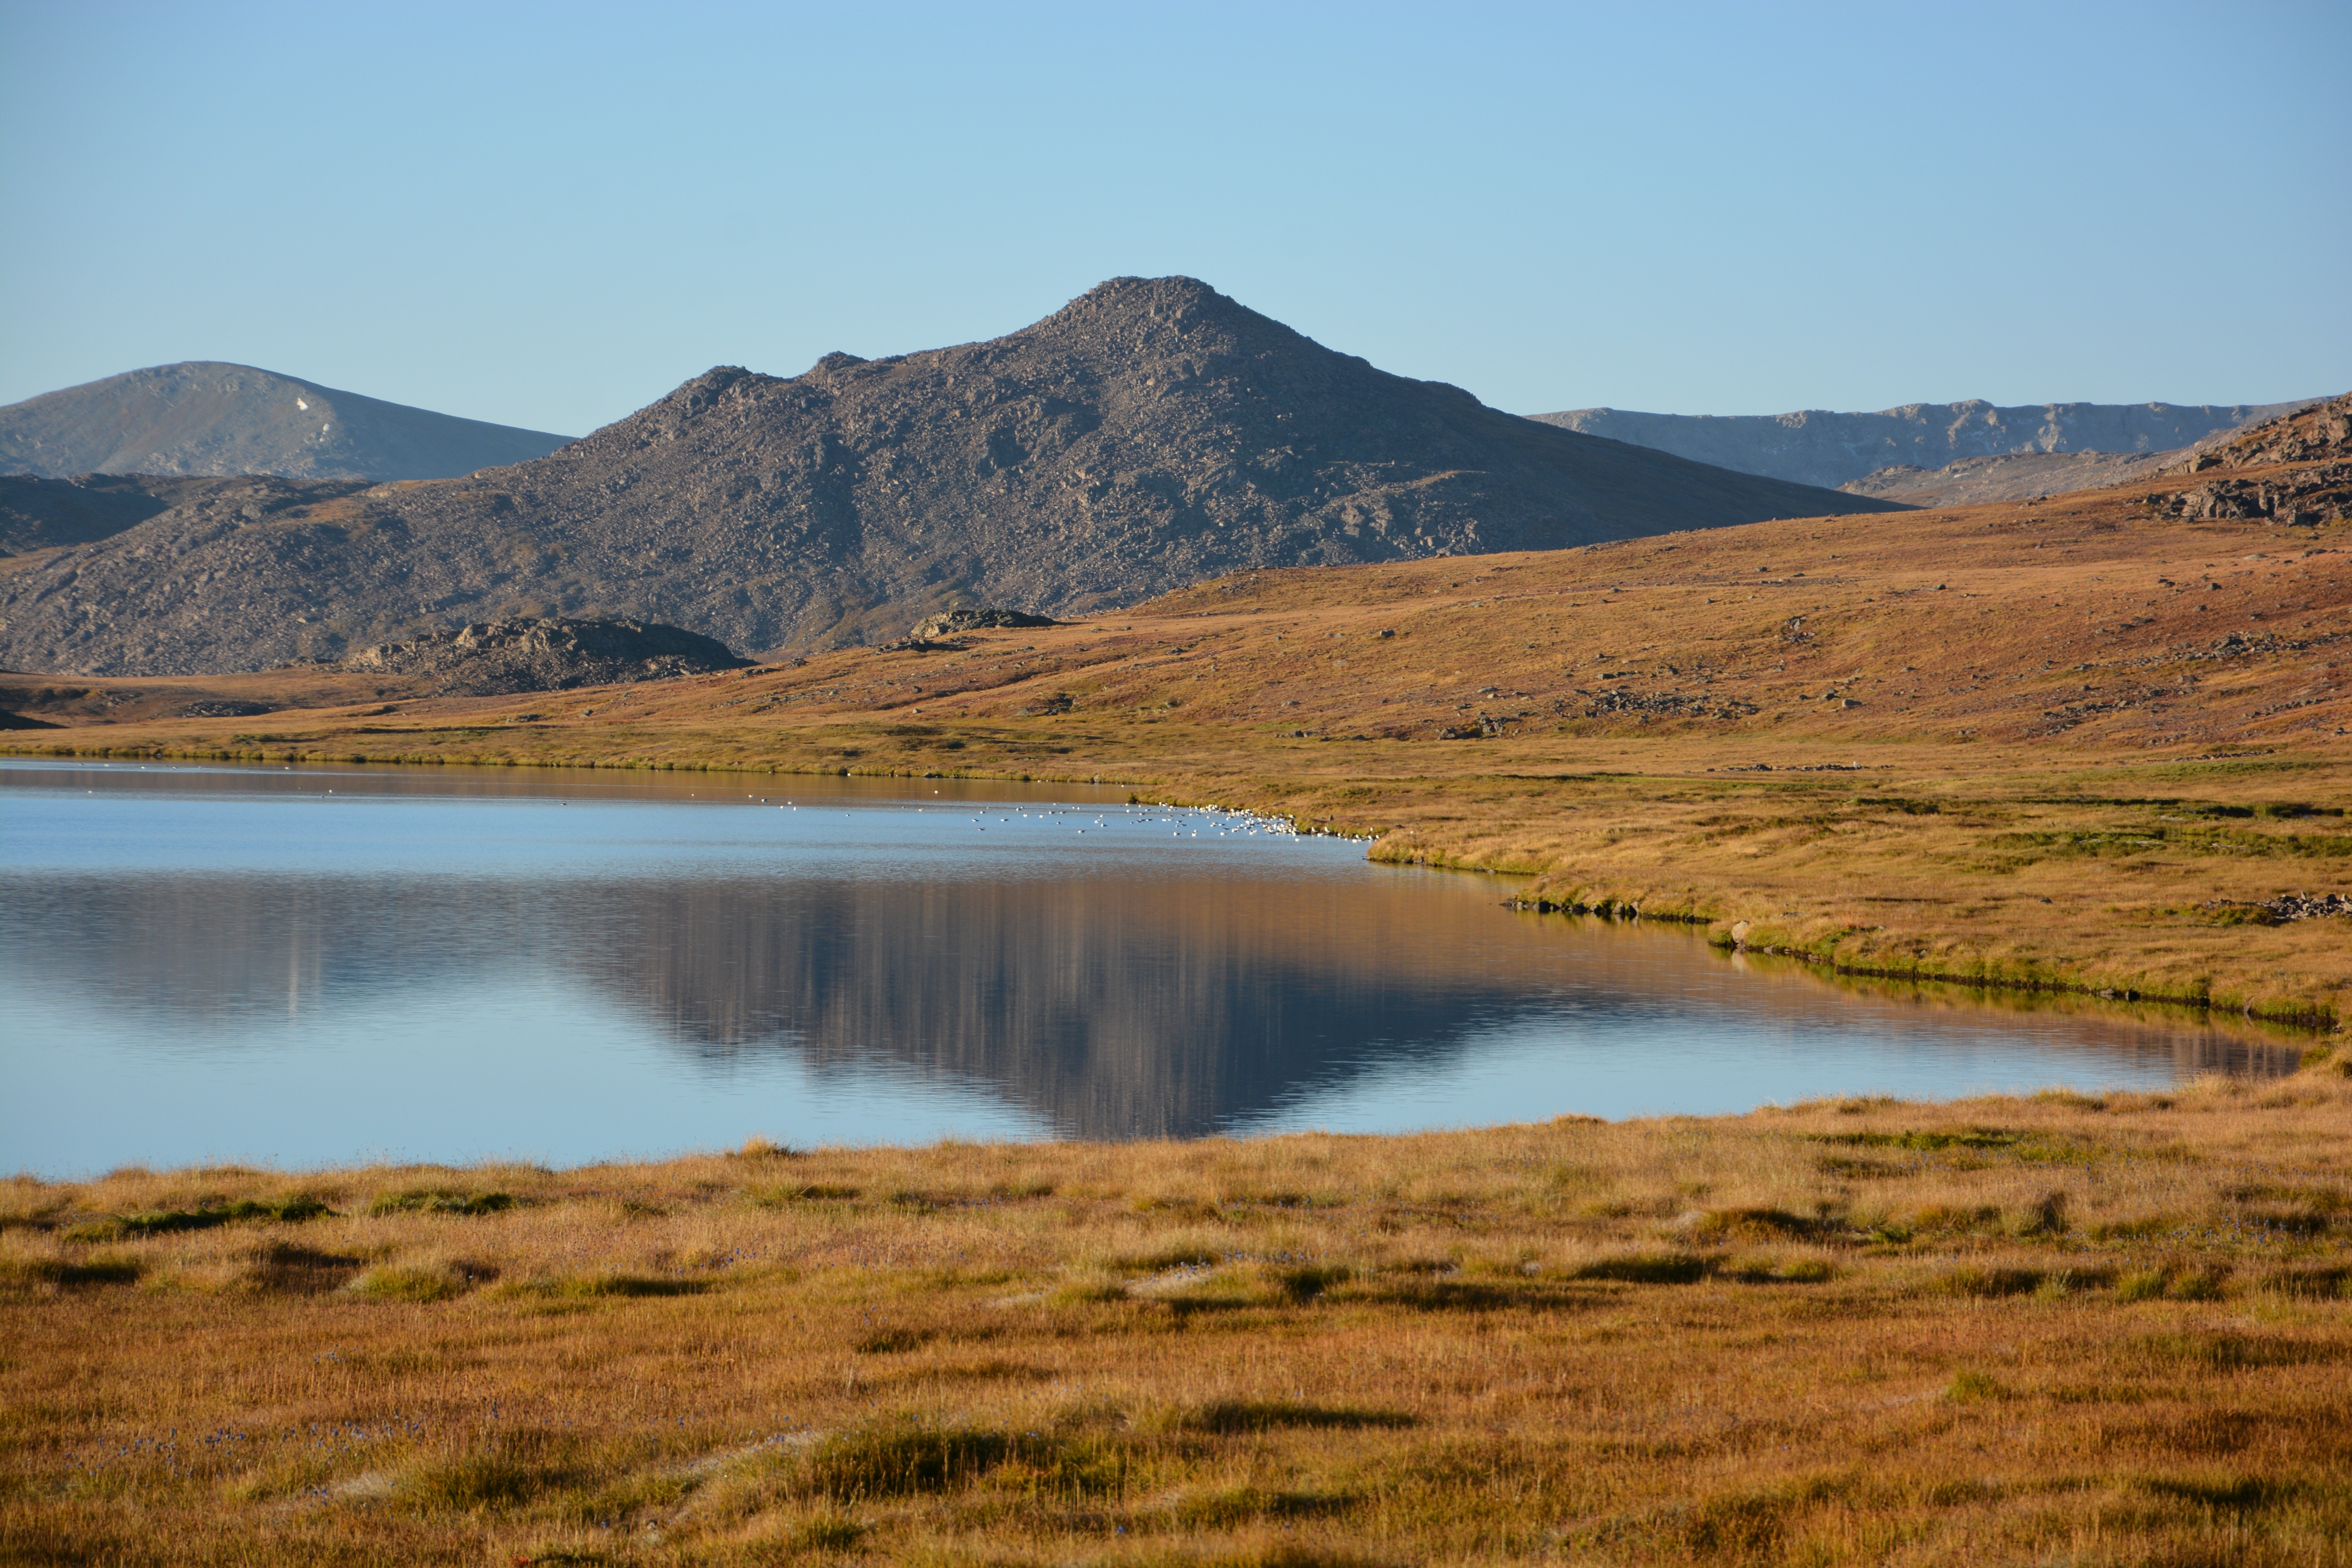
landscape, water, nature, wilderness, mountain, sky, hill, lake, natural, calm, reservoir, tourism, highland, national park, body of water, geology, plateau, fell, loch, landform, beautiful landscape, natural environment, geographical feature, atmospheric phenomenon, mountainous landforms